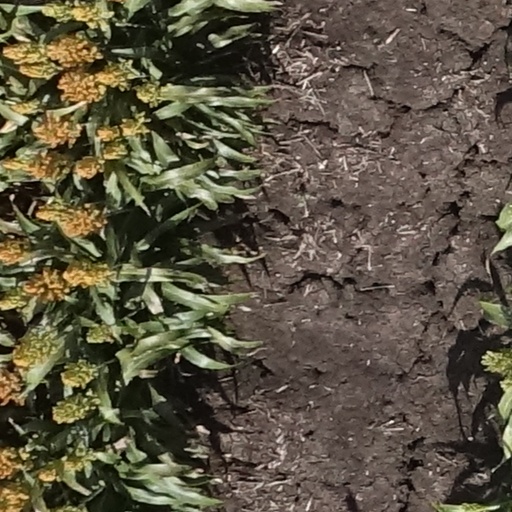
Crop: sorghum